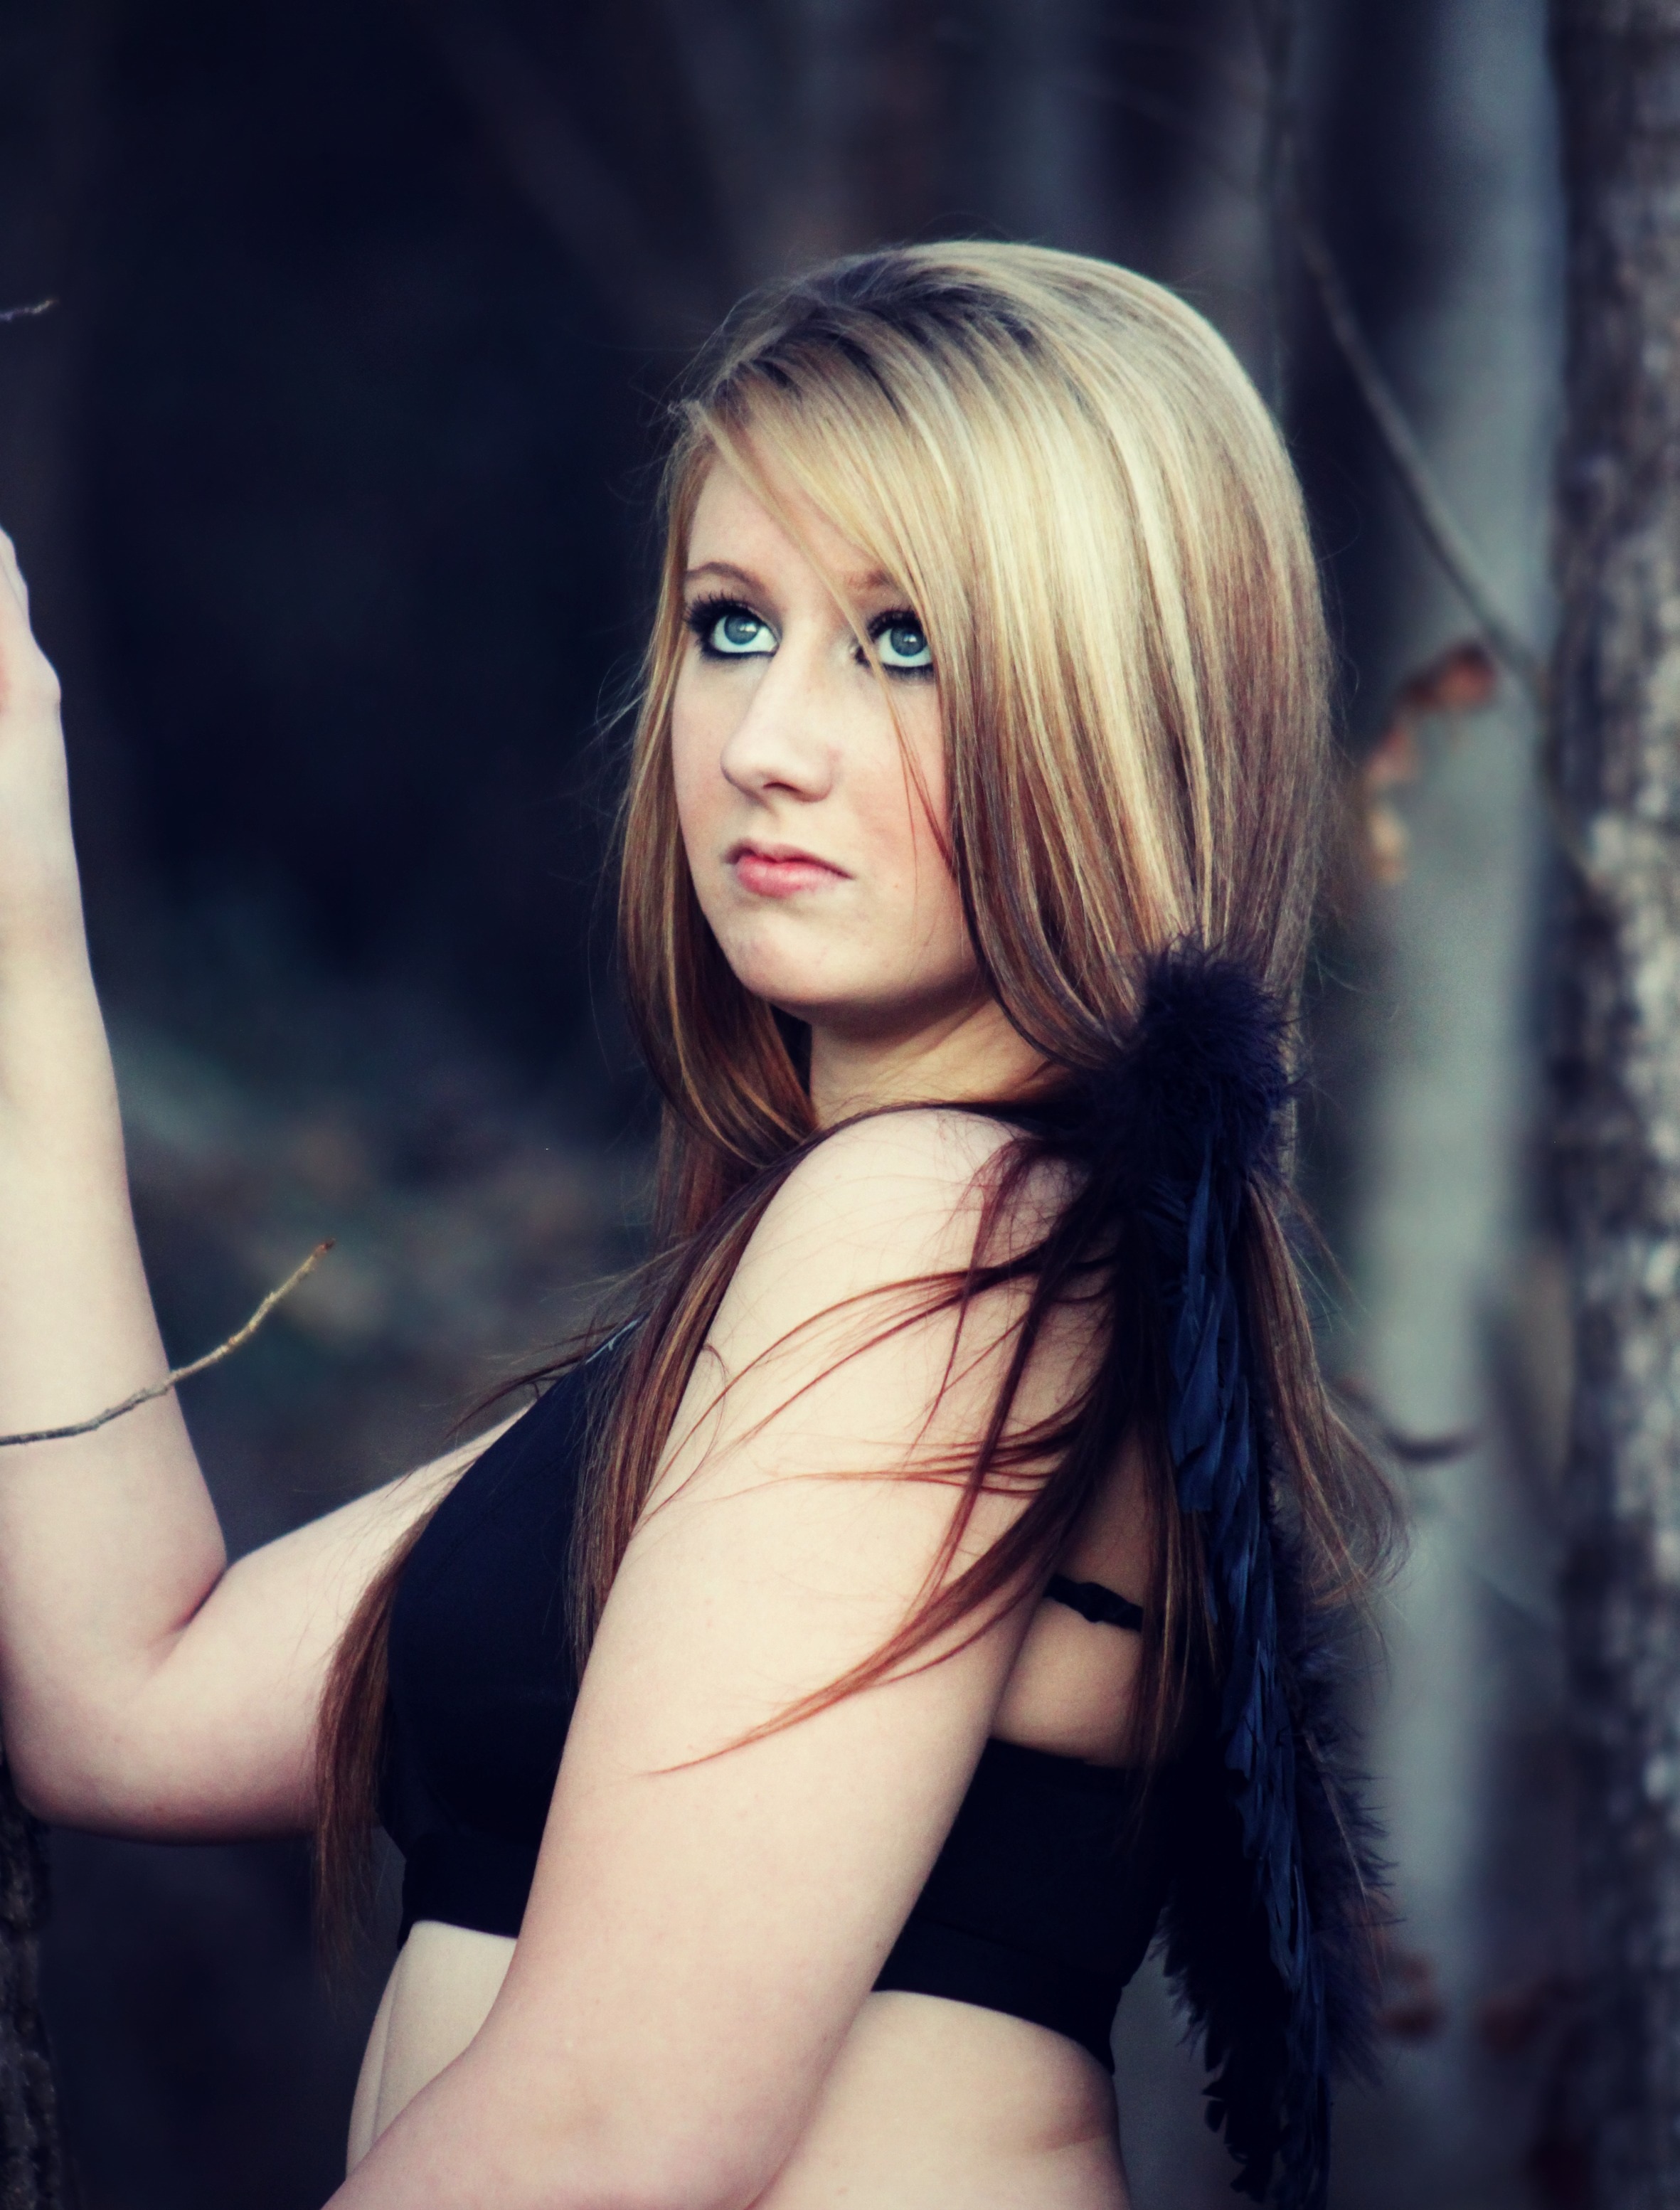
person, girl, hair, photography, singer, portrait, model, young, fashion, lady, hairstyle, long hair, posing, black hair, face, lovely, wings, beauty, expression, sexy, blond, pretty, costume, gorgeous, photo shoot, brown hair, portrait photography, art model, supermodel, human hair color